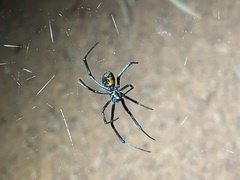
Species: Lactrodectus_hesperus